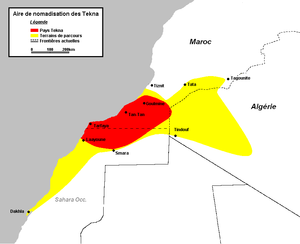
Aire approximative de nomadisation des Tekna Sources: Attilo Gaudio, ""Les populations du Sahara occidental: histoire, vie et culture"", ed. Karthala 1993, (Chap. VIII, pp.97-116) (ISBN: 2-86537-411-4) [1]Maurice Barbier, ""Le conflit du Sahara occidental"", ed. L'Harmattan 2000 (ISBN: 285802197X) [2]"